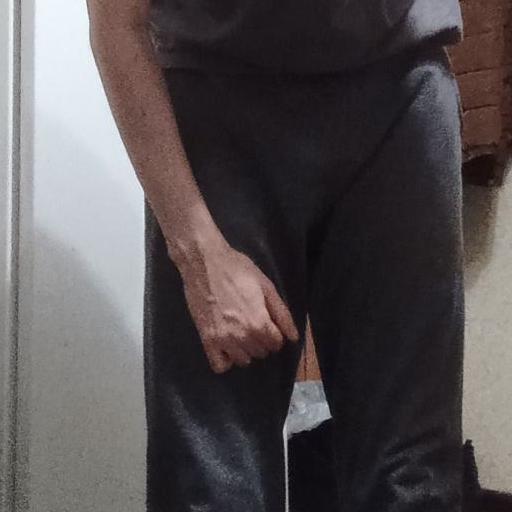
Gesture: no_gesture